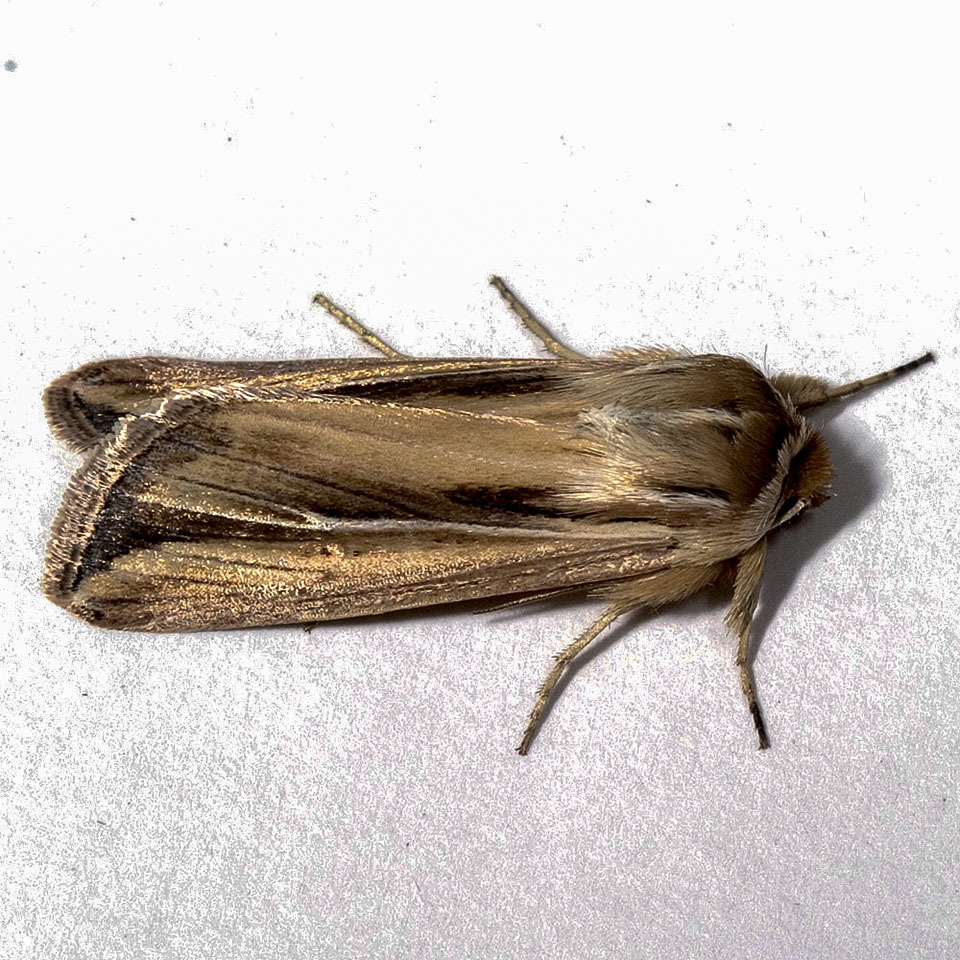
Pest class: wheathead_armyworm_Dargida_diffusa